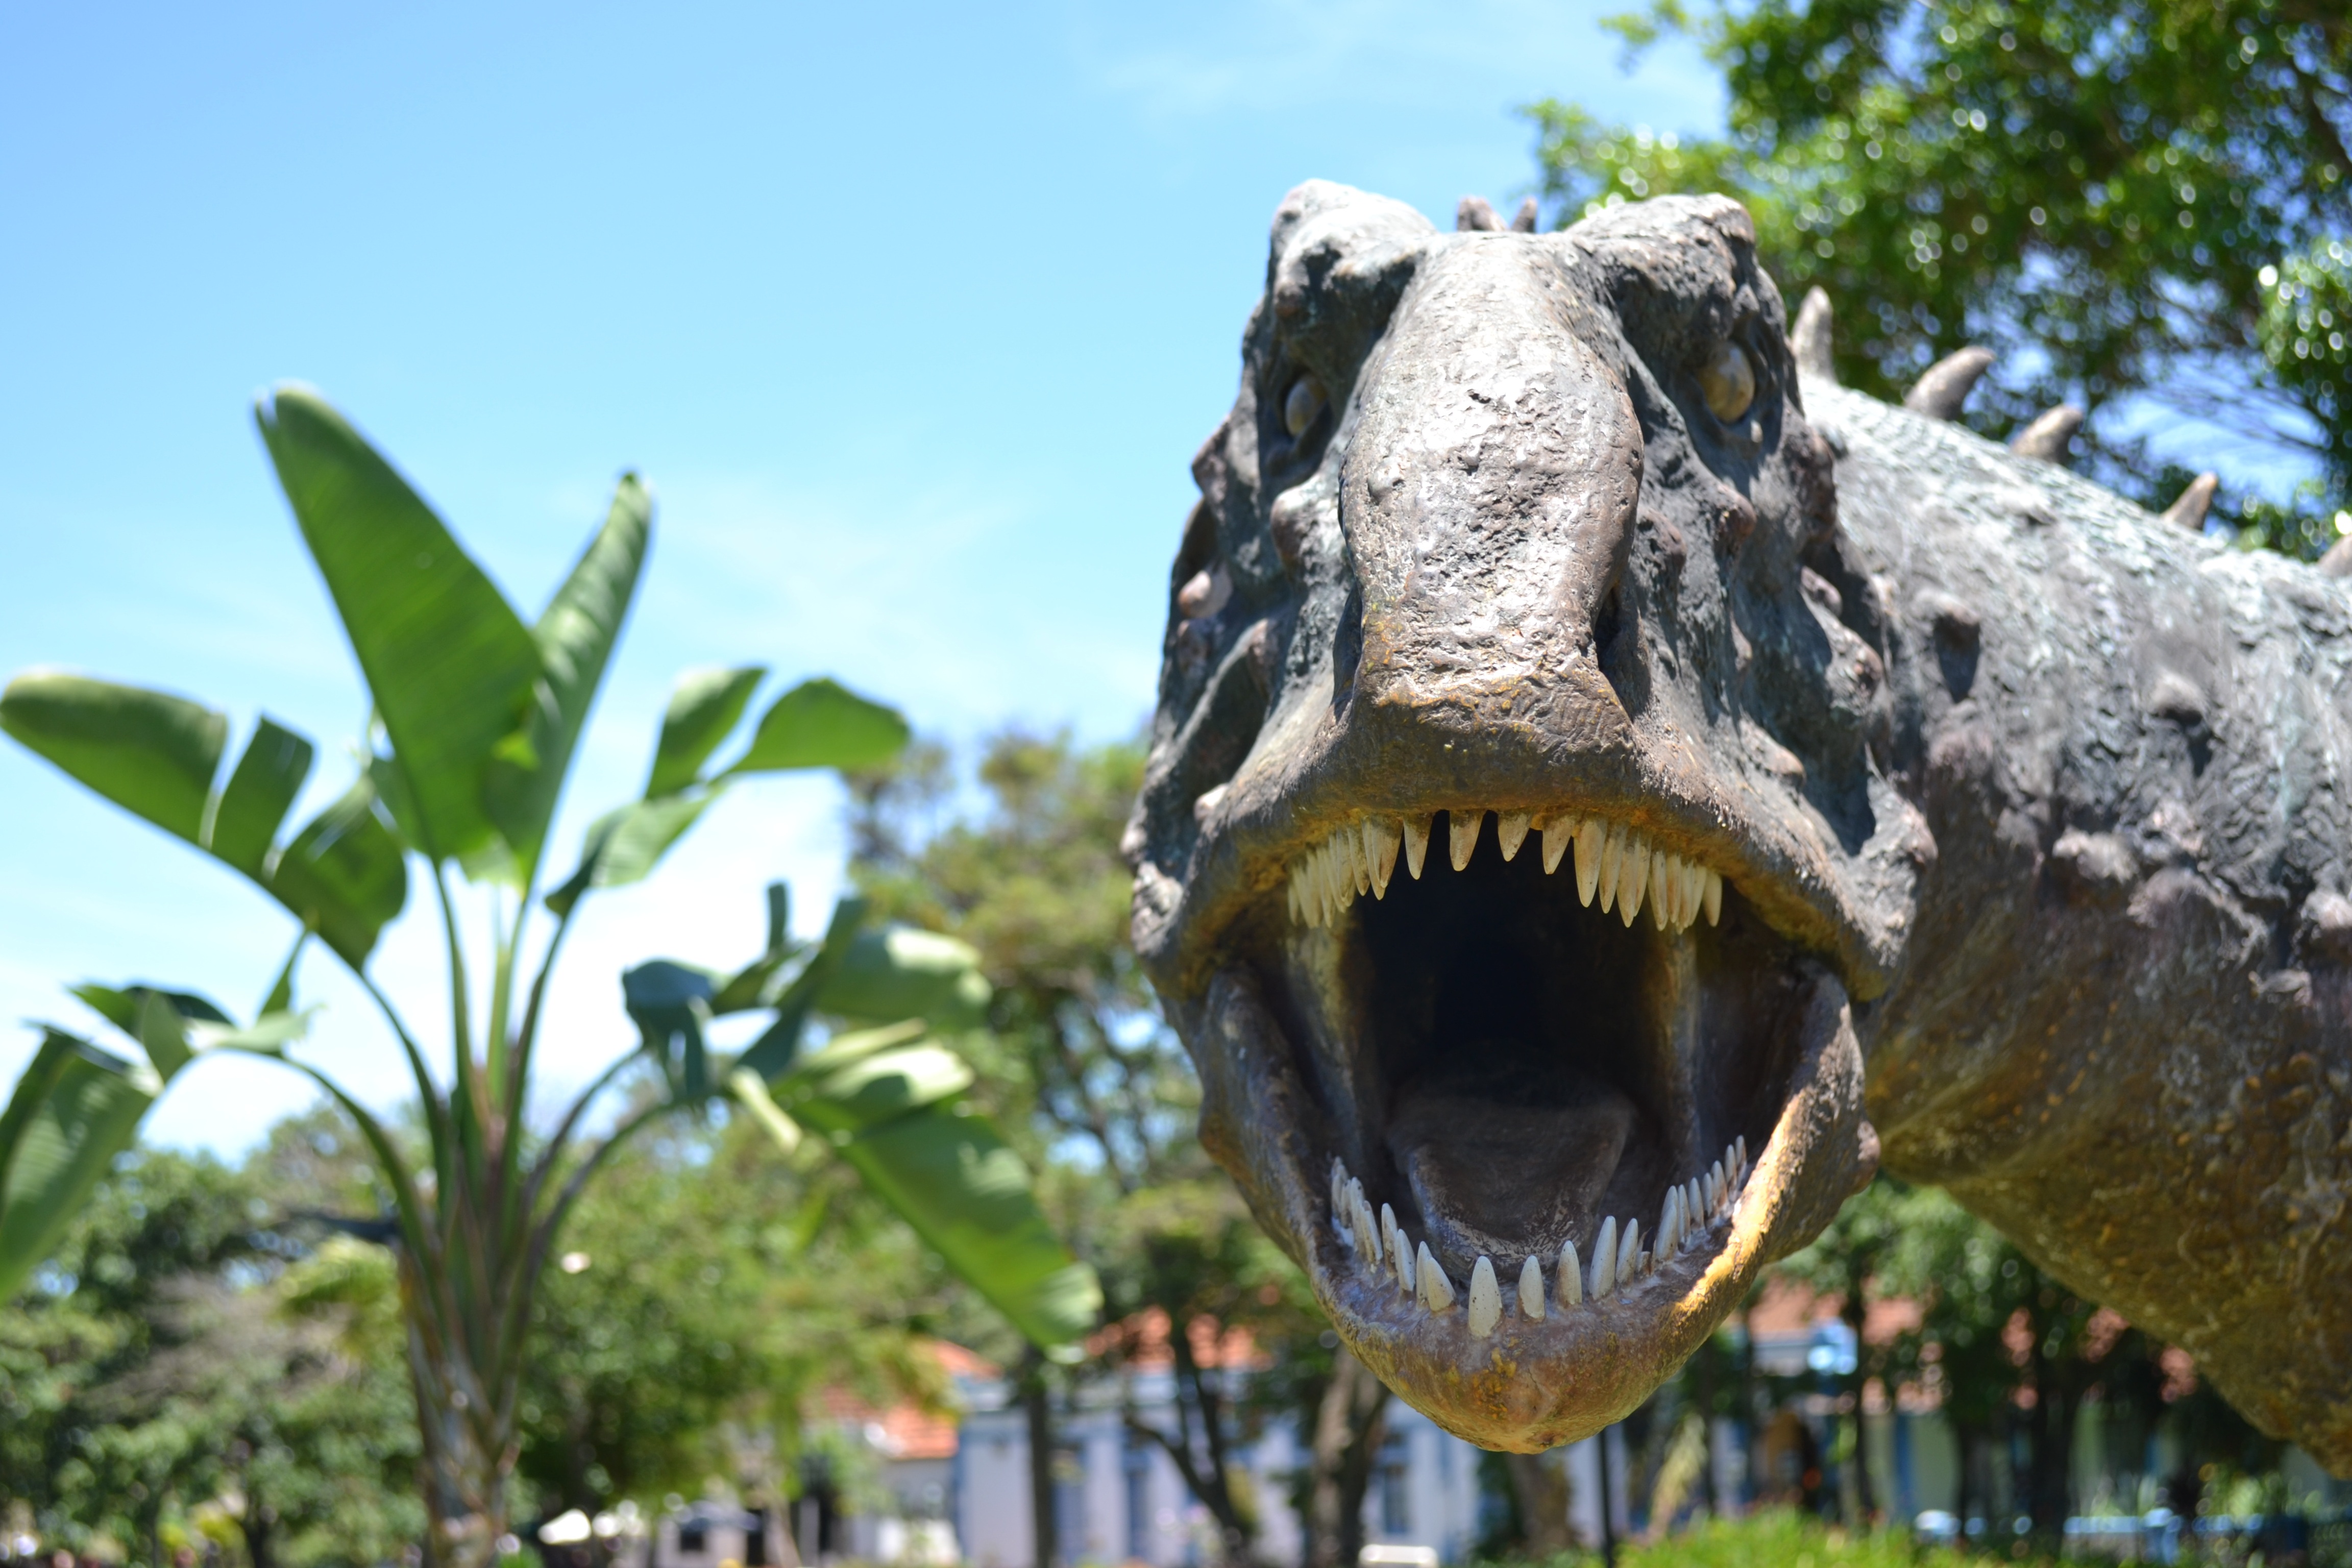
nature, flower, park, sculpture, paleontology, dinosaurs, natural history, uberaba, peir polis